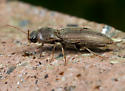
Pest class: clickbeetles_wireworms